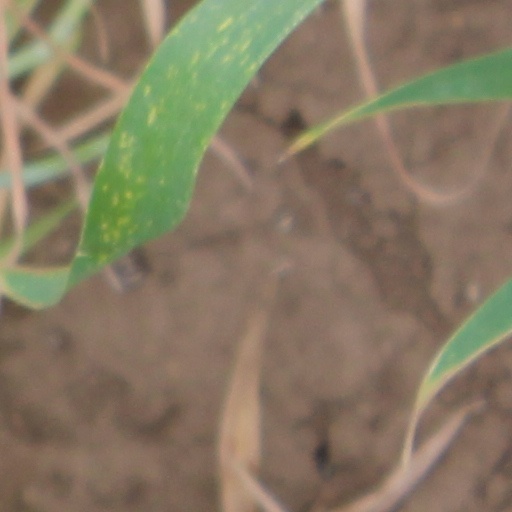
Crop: wheat